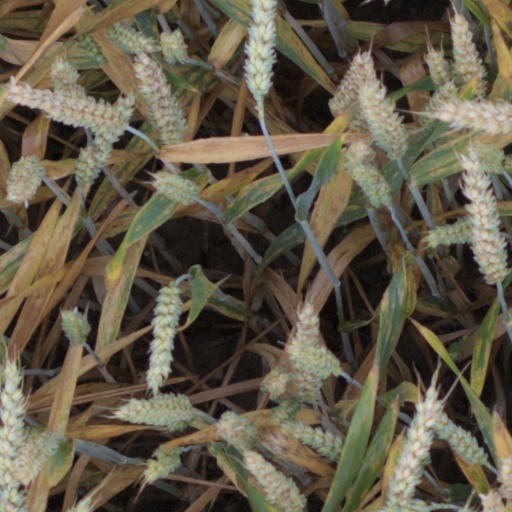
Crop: wheat